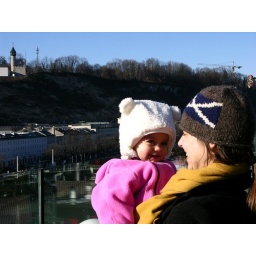
Salzburg, in the pink panther &amp;amp; the teddy bear hat